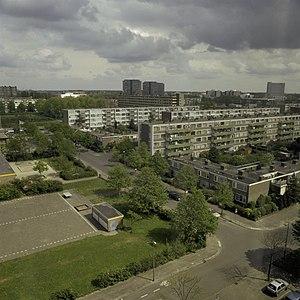
Mo Ihattaren, de son nom complet Mohamed-Amine Ihattaren, né le 12 février 2002 à Utrecht aux Pays-Bas, est un footballeur néerlando-marocain évoluant au poste de milieu offensif au PSV Eindhoven en Eredivisie.